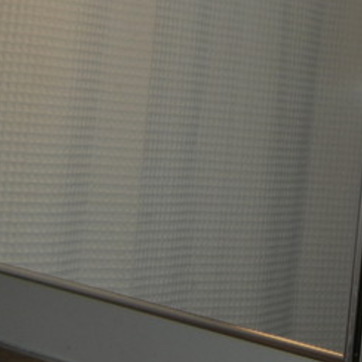
Material: mirror